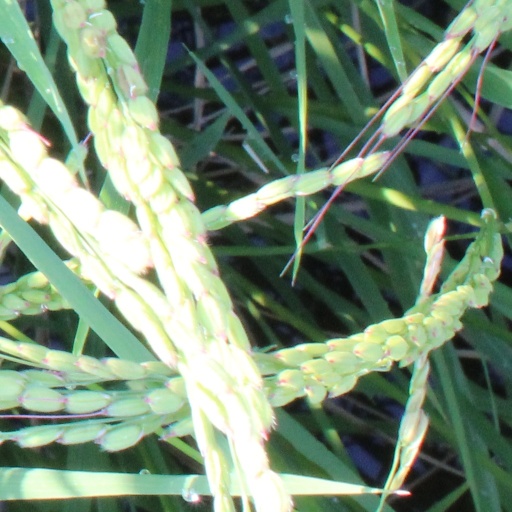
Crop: rice